Chicano art movement

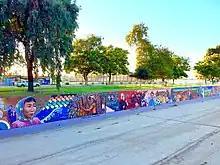
Section of "The Great Wall of Los Angeles" by Judy Baca

Women artists in the Chicano movement highlighted not only the struggles that Chicanos faced, but struggles that were specific to Chicanas. The Chicano art movement was a platform for Chicanas to speak about their struggles even when it was difficult, with boundaries within the Chicano movement itself and being excluded from the feminist movement.